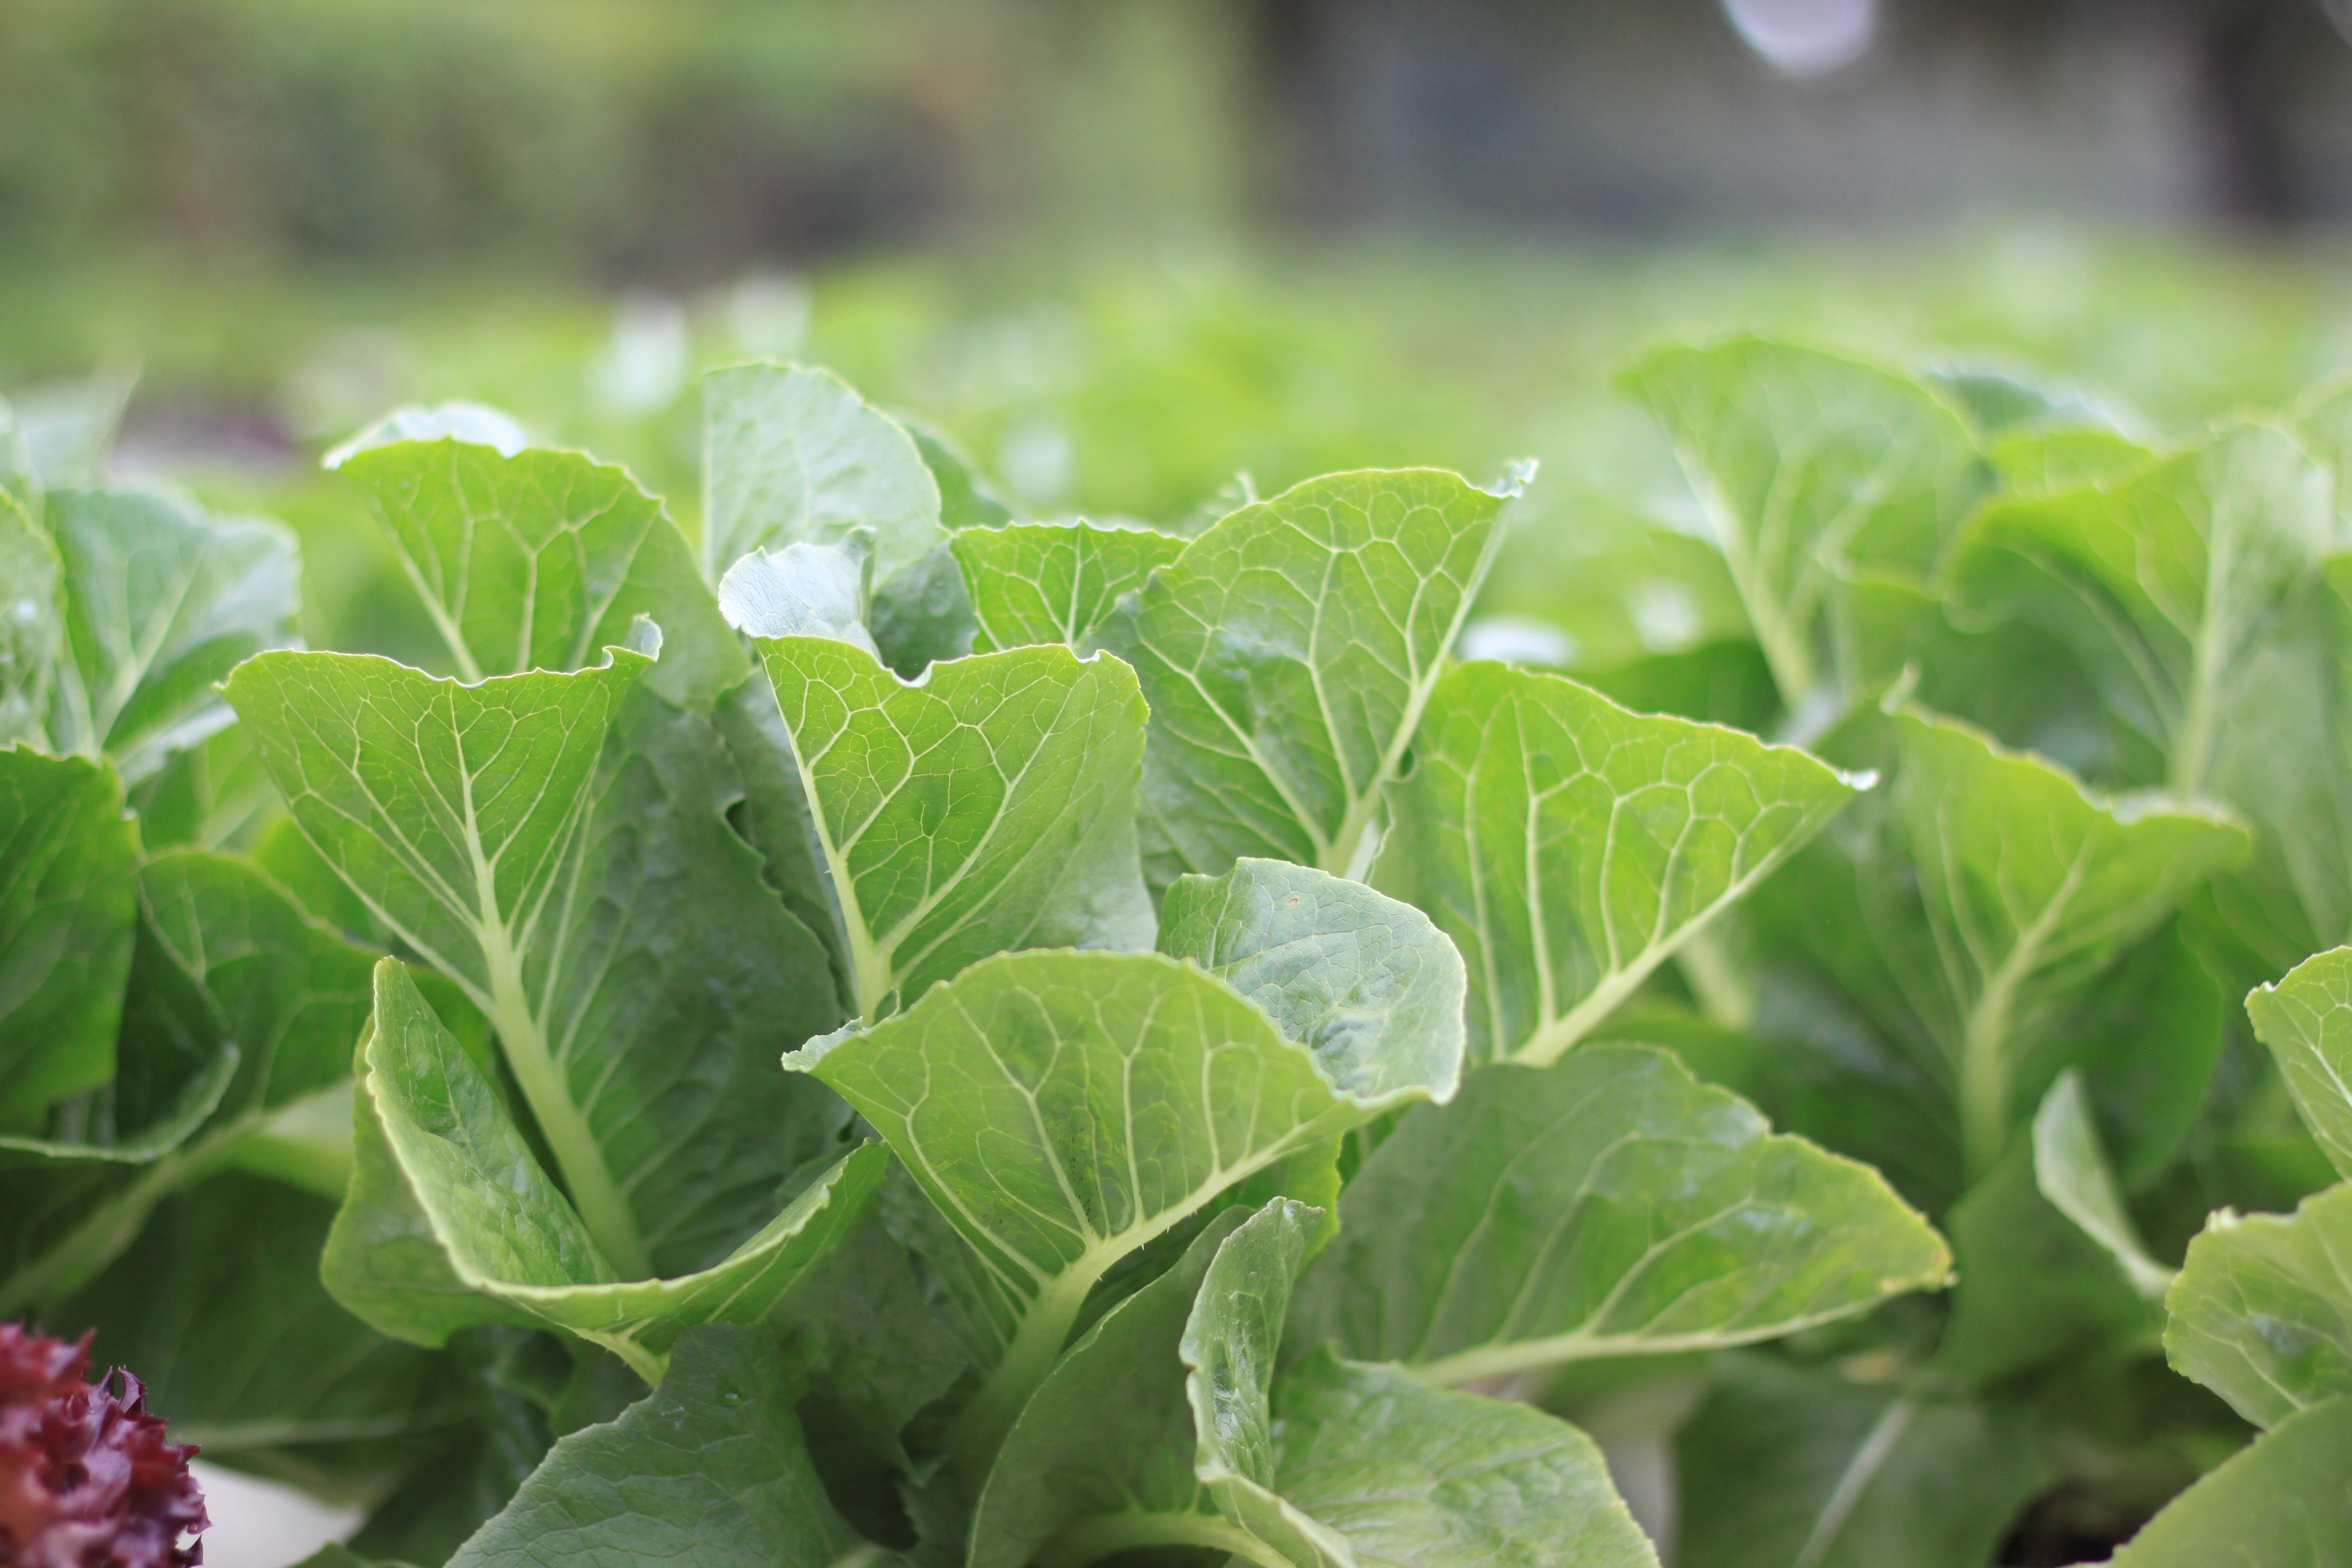
plant, leaf, flower, food, salad, green, red, herb, produce, vegetable, crop, ivy, garden, lettuce, vitamin, strong, flowering plant, clean dishes, annual plant, land plant, leaf vegetable, cosby